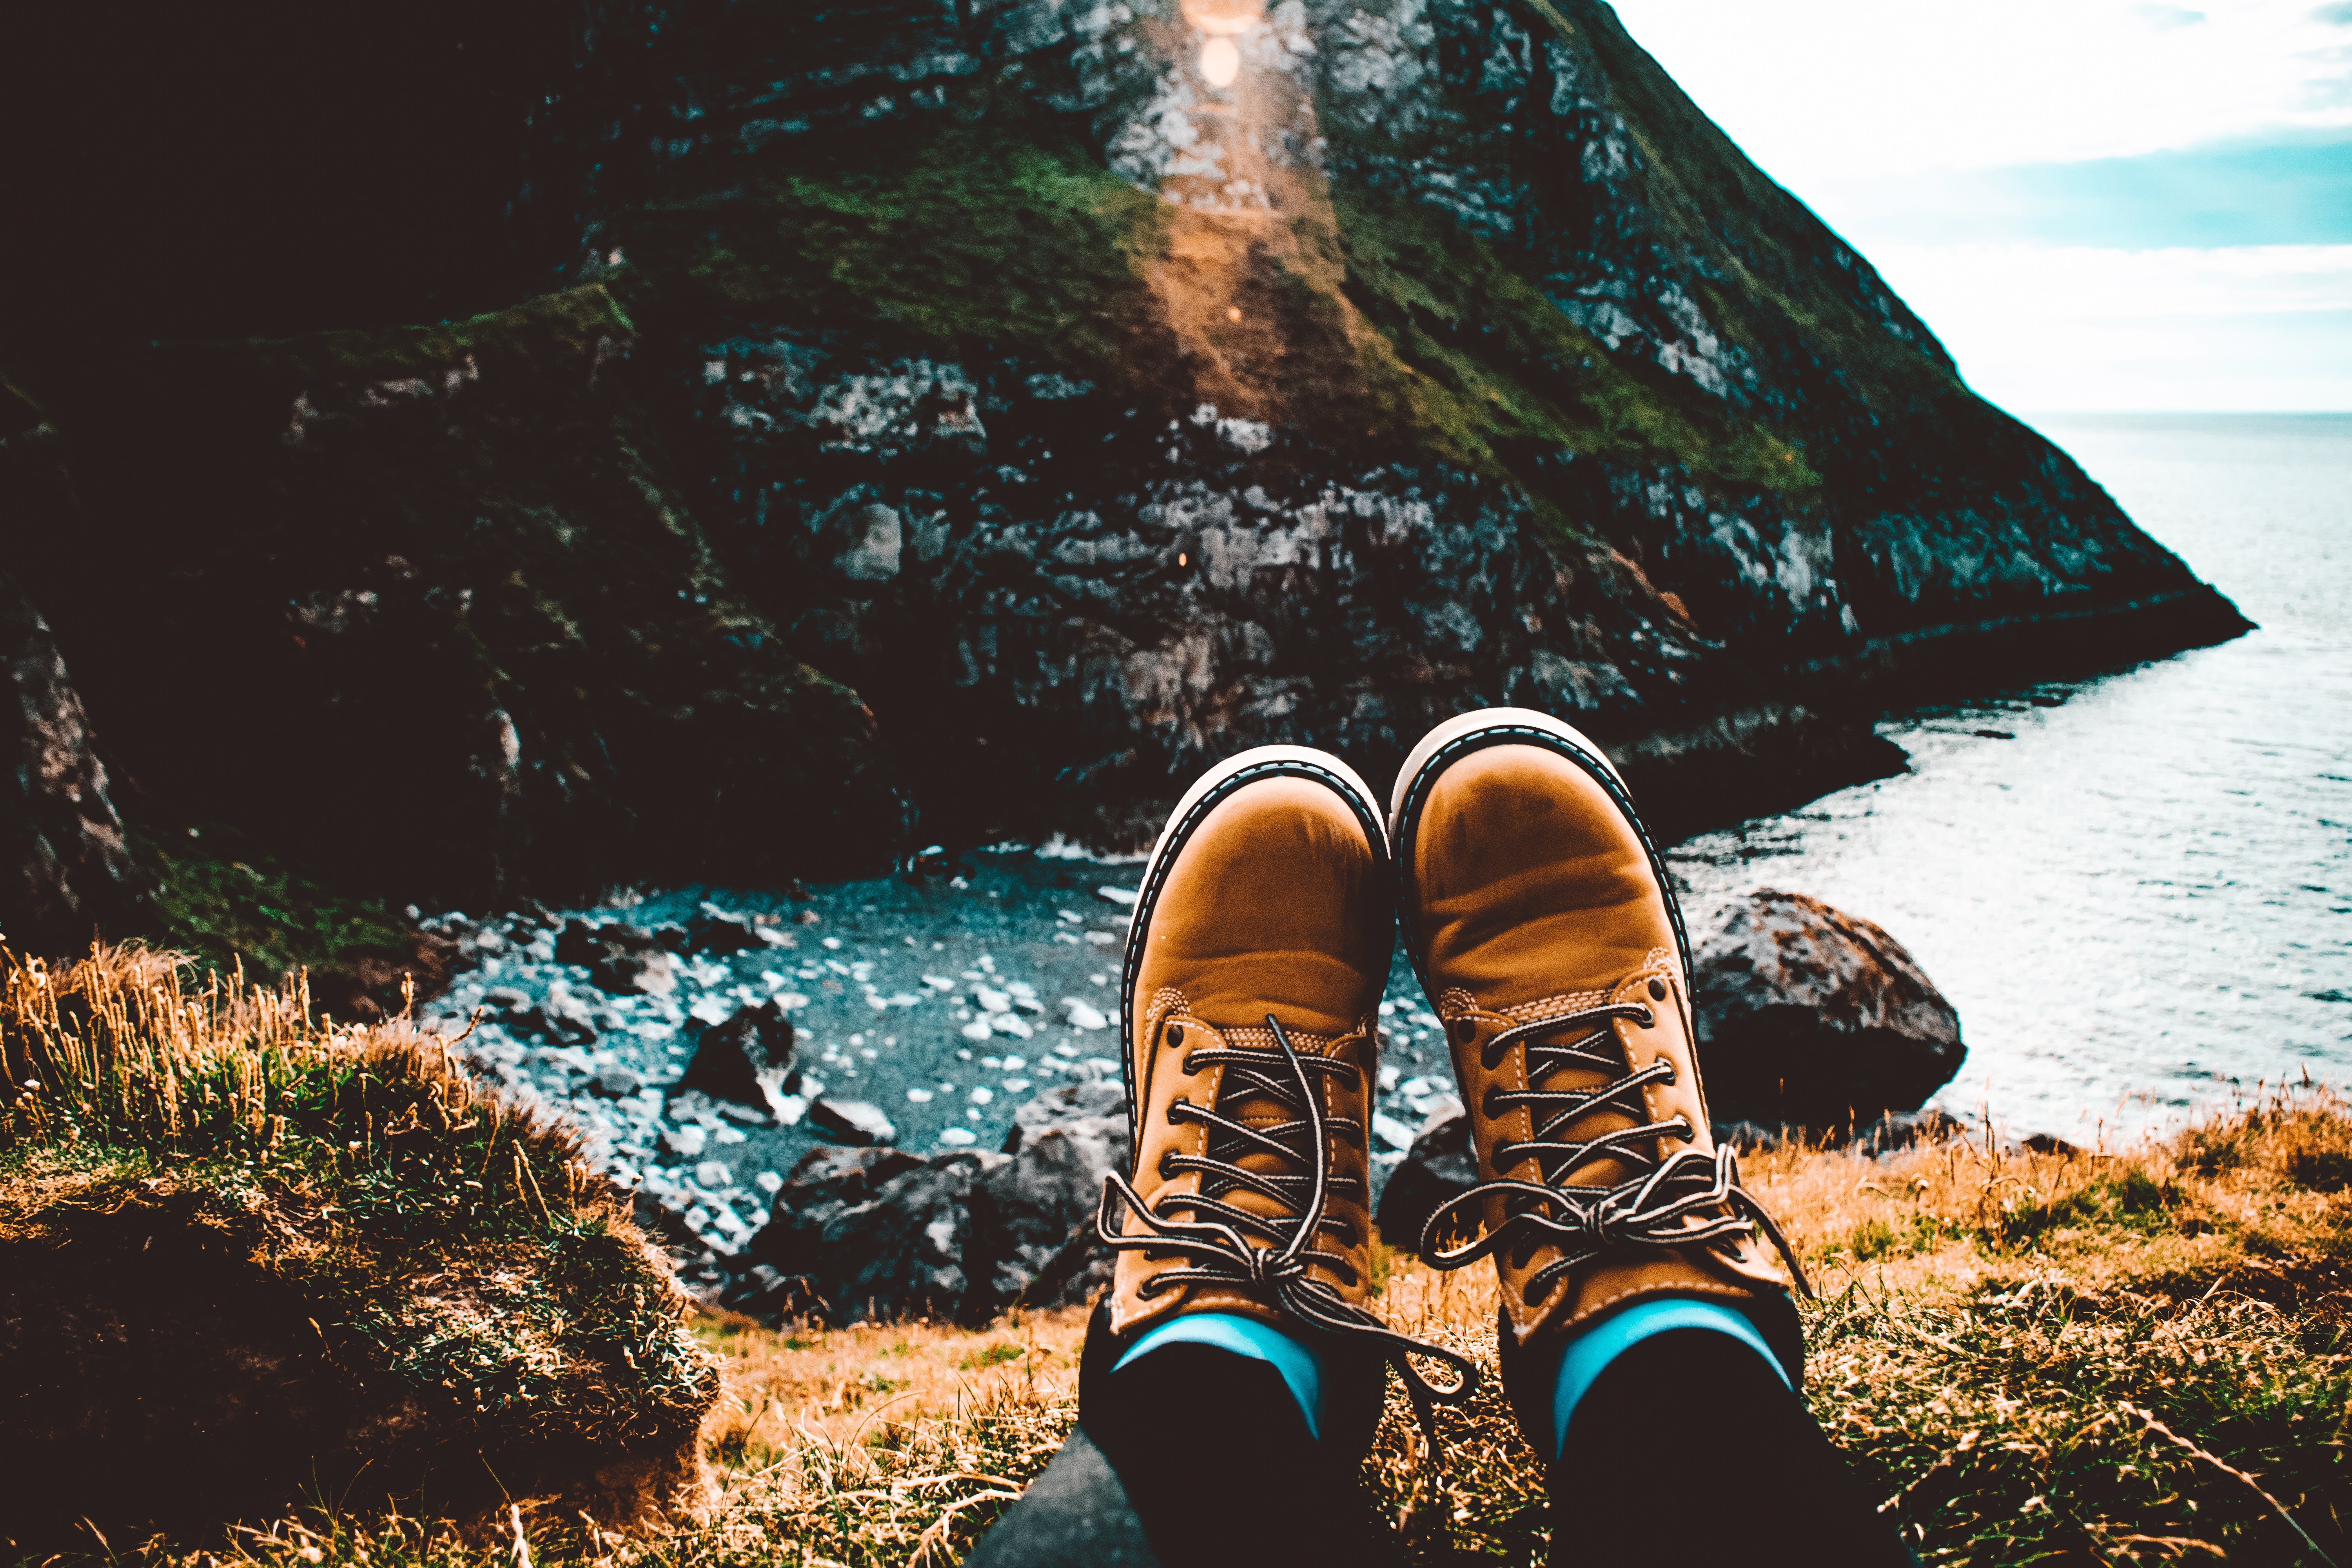
People in nature, footwear, green, shoe, yellow, leg, turquoise, tree, grass, cool, human leg, sunlight, rock, summer, photography, jeans, boot, Plimsoll shoe, sea, hiking boot